New Zealand School Journal

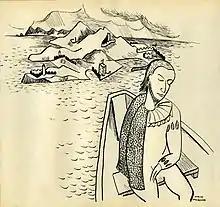
Illustration by Colin McCahon for the journal,

The journal's use of art evolved over time, with coloured covers and photographs being introduced in the 1950s and the use of colour and illustration becoming bolder in the 1960s and onwards, as colour printing became more accessible. Jill McDonald, art editor in the 1960s, said if books "look entertaining, or exciting, or amusing enough to be worth the effort of reading them, children will make the effort". In the 1940s and 1950s in particular the journal was linked with artists at the forefront of New Zealand art, such as Colin McCahon and Rita Angus. The journal was often an important source of income for New Zealand artists and writers. Bob Kerr, an illustrator, has noted that the journal enabled illustrators "to learn their craft", by "providing paying work".